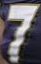
Number: 7